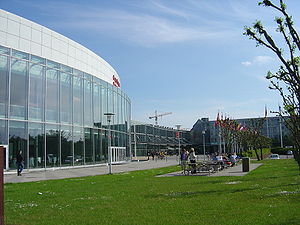
Ørestad / Galleri
Bella Center på Amager, København. Set fra den nordvestlige side med Copenhagen Congress Center (til venstre), Indgang vest (i midten) og International House (til højre).
"Ørestad er en nyere bydel i København med 9.496 indbyggere beliggende på øen Amager. Området er ved at blive udviklet ved hjælp af konceptet ""ny by"" med den Københavnske Metro, som det primære offentlige transport net, der forbinder området med resten af Hovedstadsområdet.